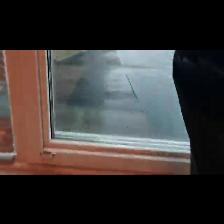
Label: NonHuman